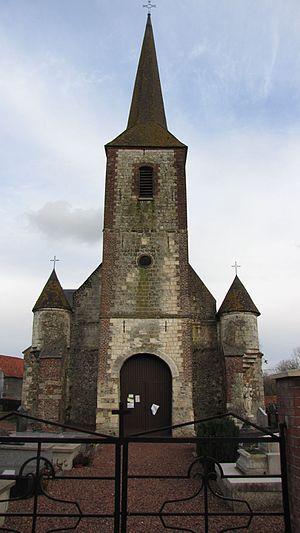
L'église de Wandonne
Audincthun est une commune française située dans le département du Pas-de-Calais en région Hauts-de-France.